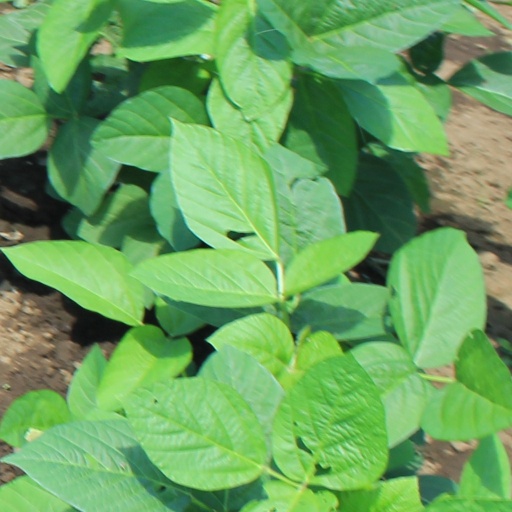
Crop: soybean